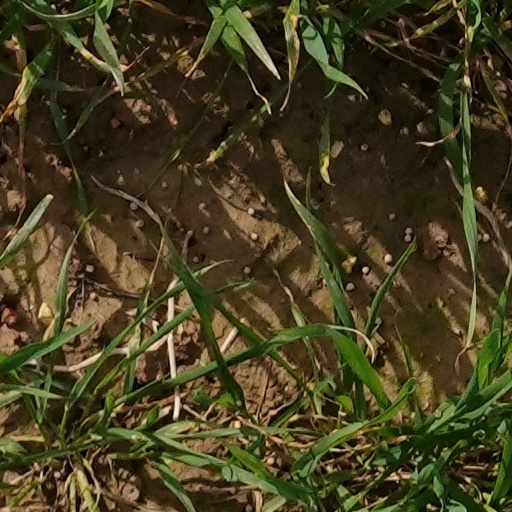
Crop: wheat